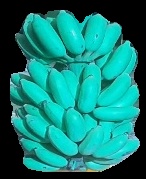
Variety: elakki-bale
Grade: grade2